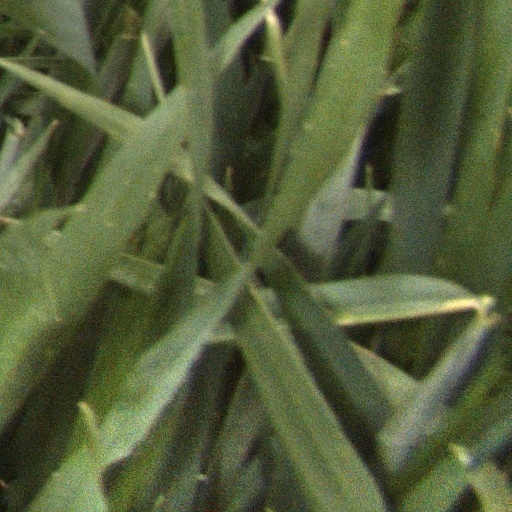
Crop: wheat